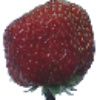
Label: Strawberry Wedge 1